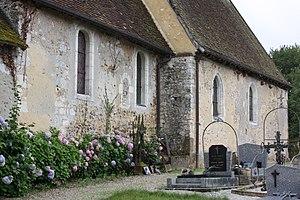
Bizou - Eglise Saint-Germain-de-Paris La nef
Bizou est une commune française, située dans le département de l'Orne en région Normandie, peuplée de 130 habitants.